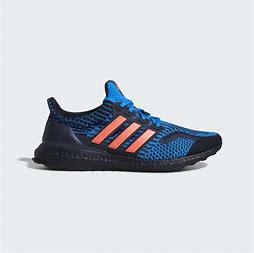
Brand: Adidas
Model: Ultraboost 5 DNA